University of Chicago Law School

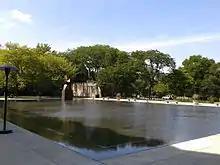

In the 1930s, new dean Harry A. Bigelow built on the interdisciplinary foundations laid by Freund and introduced classes in accounting, economics, and psychology. The law school's curriculum was shaped by the emerging influence of the law and economics movement. Aaron Director and Henry Simons began offering economics courses in 1933. Faculty member Edward Levi also introduced economics in the antitrust course, permitting Director to teach one of every five classroom sessions. The first volume of the "University of Chicago Law Review" was also published in 1933. The law school established a legal writing program in 1938 and the Law and Economics Program in 1939. The LL.M. program was established in 1942, while Harry A. Bigelow Teaching Fellowships were established in 1947. As was the case during World War I, enrollment at the law school, like at many of the other top law schools in the country, declined and its academic calendar was adjusted to meet military needs.